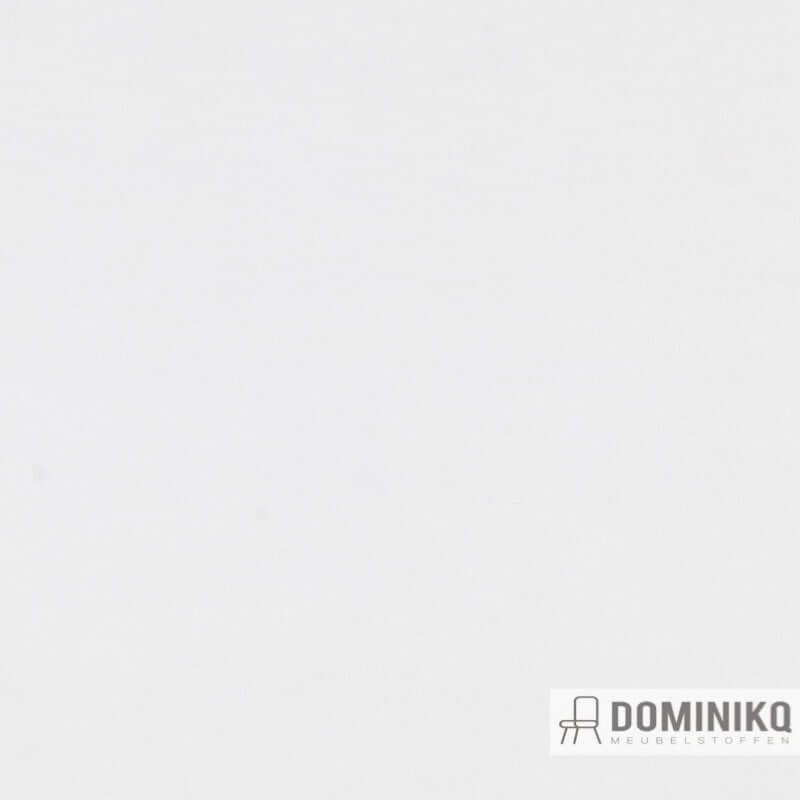
De Ploeg - Korn - 00
Korn is een prachtige gordijnstof van hoge kwaliteit. De stof is gemaakt van 100% brandvertragend polyester, waardoor u zich geen zorgen hoeft te maken over veiligheid. Maar wat Korn echt bijzonder maakt, is het bicolore kleureffect. Dit geeft de stof een natuurlijke en levendige uitstraling. Bovendien heeft u een ruime keuze uit maar liefst 30 verschillende kleuren, waardoor er altijd een kleur is die bij u past!
Brand: De Ploeg
Category: Home & Garden > Decor > Window Treatment Accessories > Curtain & Drape Rings